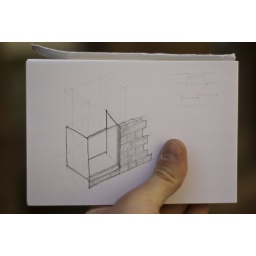
Section through window in brick wall